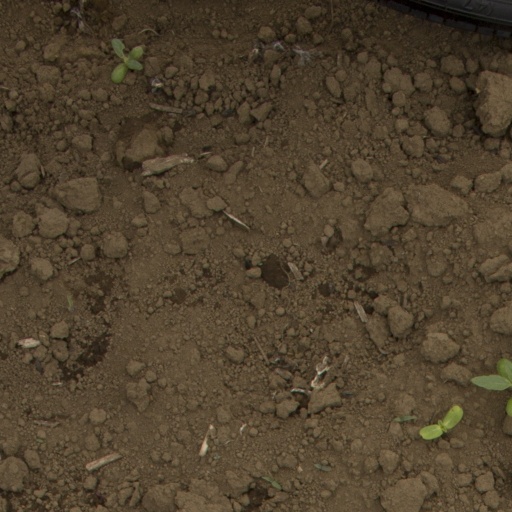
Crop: Jerusalem artichoke